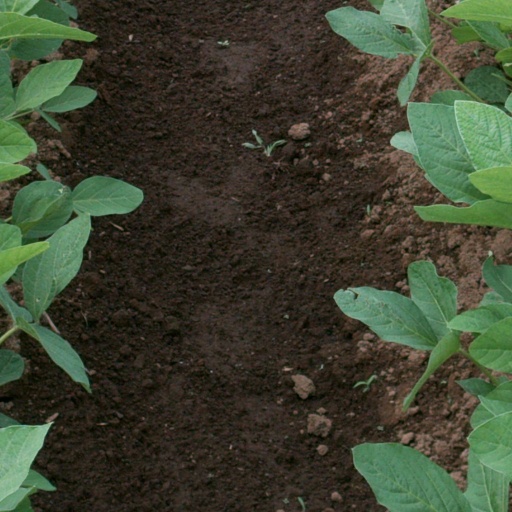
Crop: soybean